Liubo

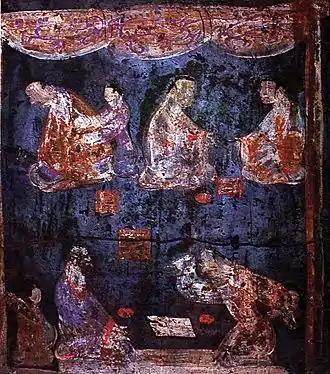
Mural from an Eastern Han dynasty tomb at Luoyang, Henan showing a pair of Liubo players in the foreground, the player on the right with his right hand raised up as if about to throw down the six throwing sticks

It is not known when the game of "liubo" originated, although according to legend it was invented by Wu Cao (烏曹, called Wu Zhou 烏胄 in the early 2nd century CE "Shuowen Jiezi" dictionary), a minister to King Jie, the last king of the Xia dynasty, who according to traditional chronology reigned 1728–1675 BCE. While there is no archeological or reliable documentary evidence to support the view that "liubo" dates back to the Shang dynasty (1600–1046 BCE), early Chinese records do indicate that "liubo" was already a popular game by the Warring States period (476–221 BCE). For example, the "Records of the Grand Historian" records a speech made during the reign of King Xuan of Qi (reigned 319–301 BCE) that claims that the capital city of Linzi was so wealthy that its citizens were all able to indulge in activities such as playing musical instruments, cockfighting, dog racing, playing "liubo" and playing kick ball.